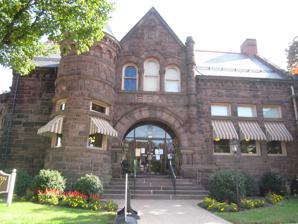
Building: Amelia S. Givin Free Library
Country: United States of America
Year built: 1889
United States historic place Amelia S. Givin Free Library U.S. National Register of Historic Places Amelia S. Givin Free Library in 2024 Location 114 North Baltimore Avenue, Mount Holly Springs , Pennsylvania Coordinates 40°6′59″N 77°11′21″W / 40.11639°N 77.18917°W / 40.11639; -77.18917 Built 1889 Architect James T. Steen Architectural style Romanesque Revival NRHP reference No. 04000841 Added to NRHP August 11, 2004 The Amelia S. Givin Free Library is a historic public library in Mount Holly Springs , Cumberland County , Pennsylvania . It was added to the National Register of Historic Places on August 11, 2004. History The library was built in 1889 and was dedicated on January 2, 1890. The library was listed on the National Register of Historic Places on August 11, 2004. Architecture It was designed by Richardsonian Romanesque student James T. Steen and is faced with Hummelstown brownstone. [ not specific enough to verify ] Design elements include intricate carvings, semicircular arched windows, crescent apse and moorish fretwork.  The Amelia S. Givin Free Library "contains the most extensive and most elaborate installation of moorish fretwork still in existence today". See also National Register of Historic Places listings in Cumberland County, Pennsylvania References